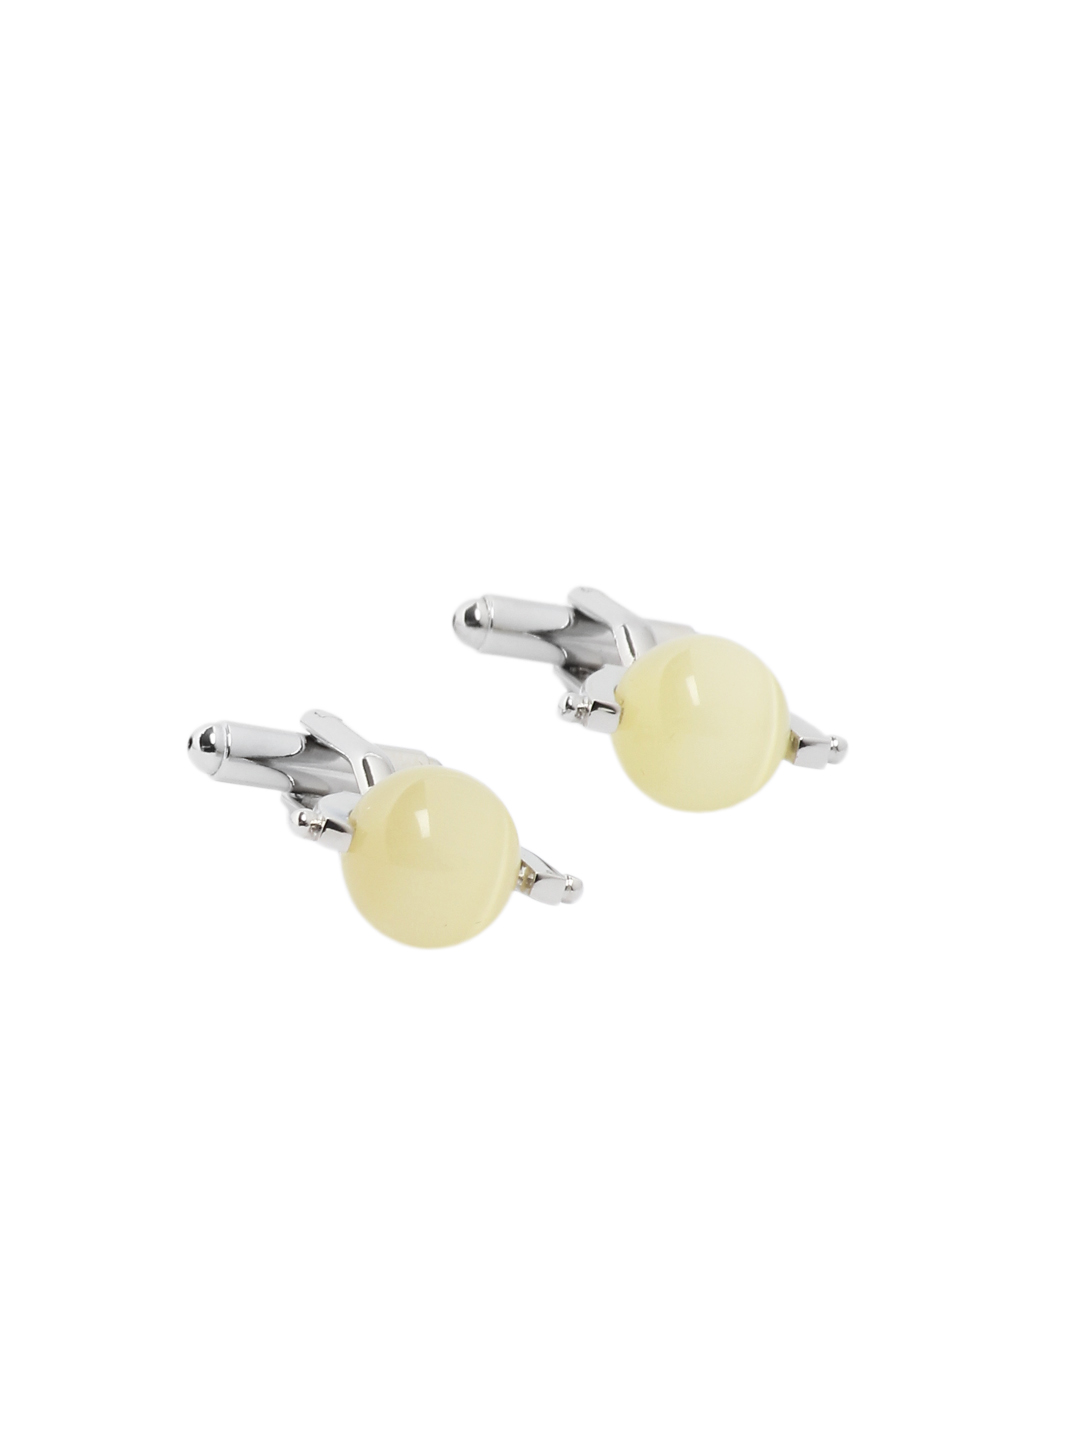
Hakashi Men Yellow Cufflinks
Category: Accessories / Cufflinks / Cufflinks
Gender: Men
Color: Yellow
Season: Summer 2017
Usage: Casual